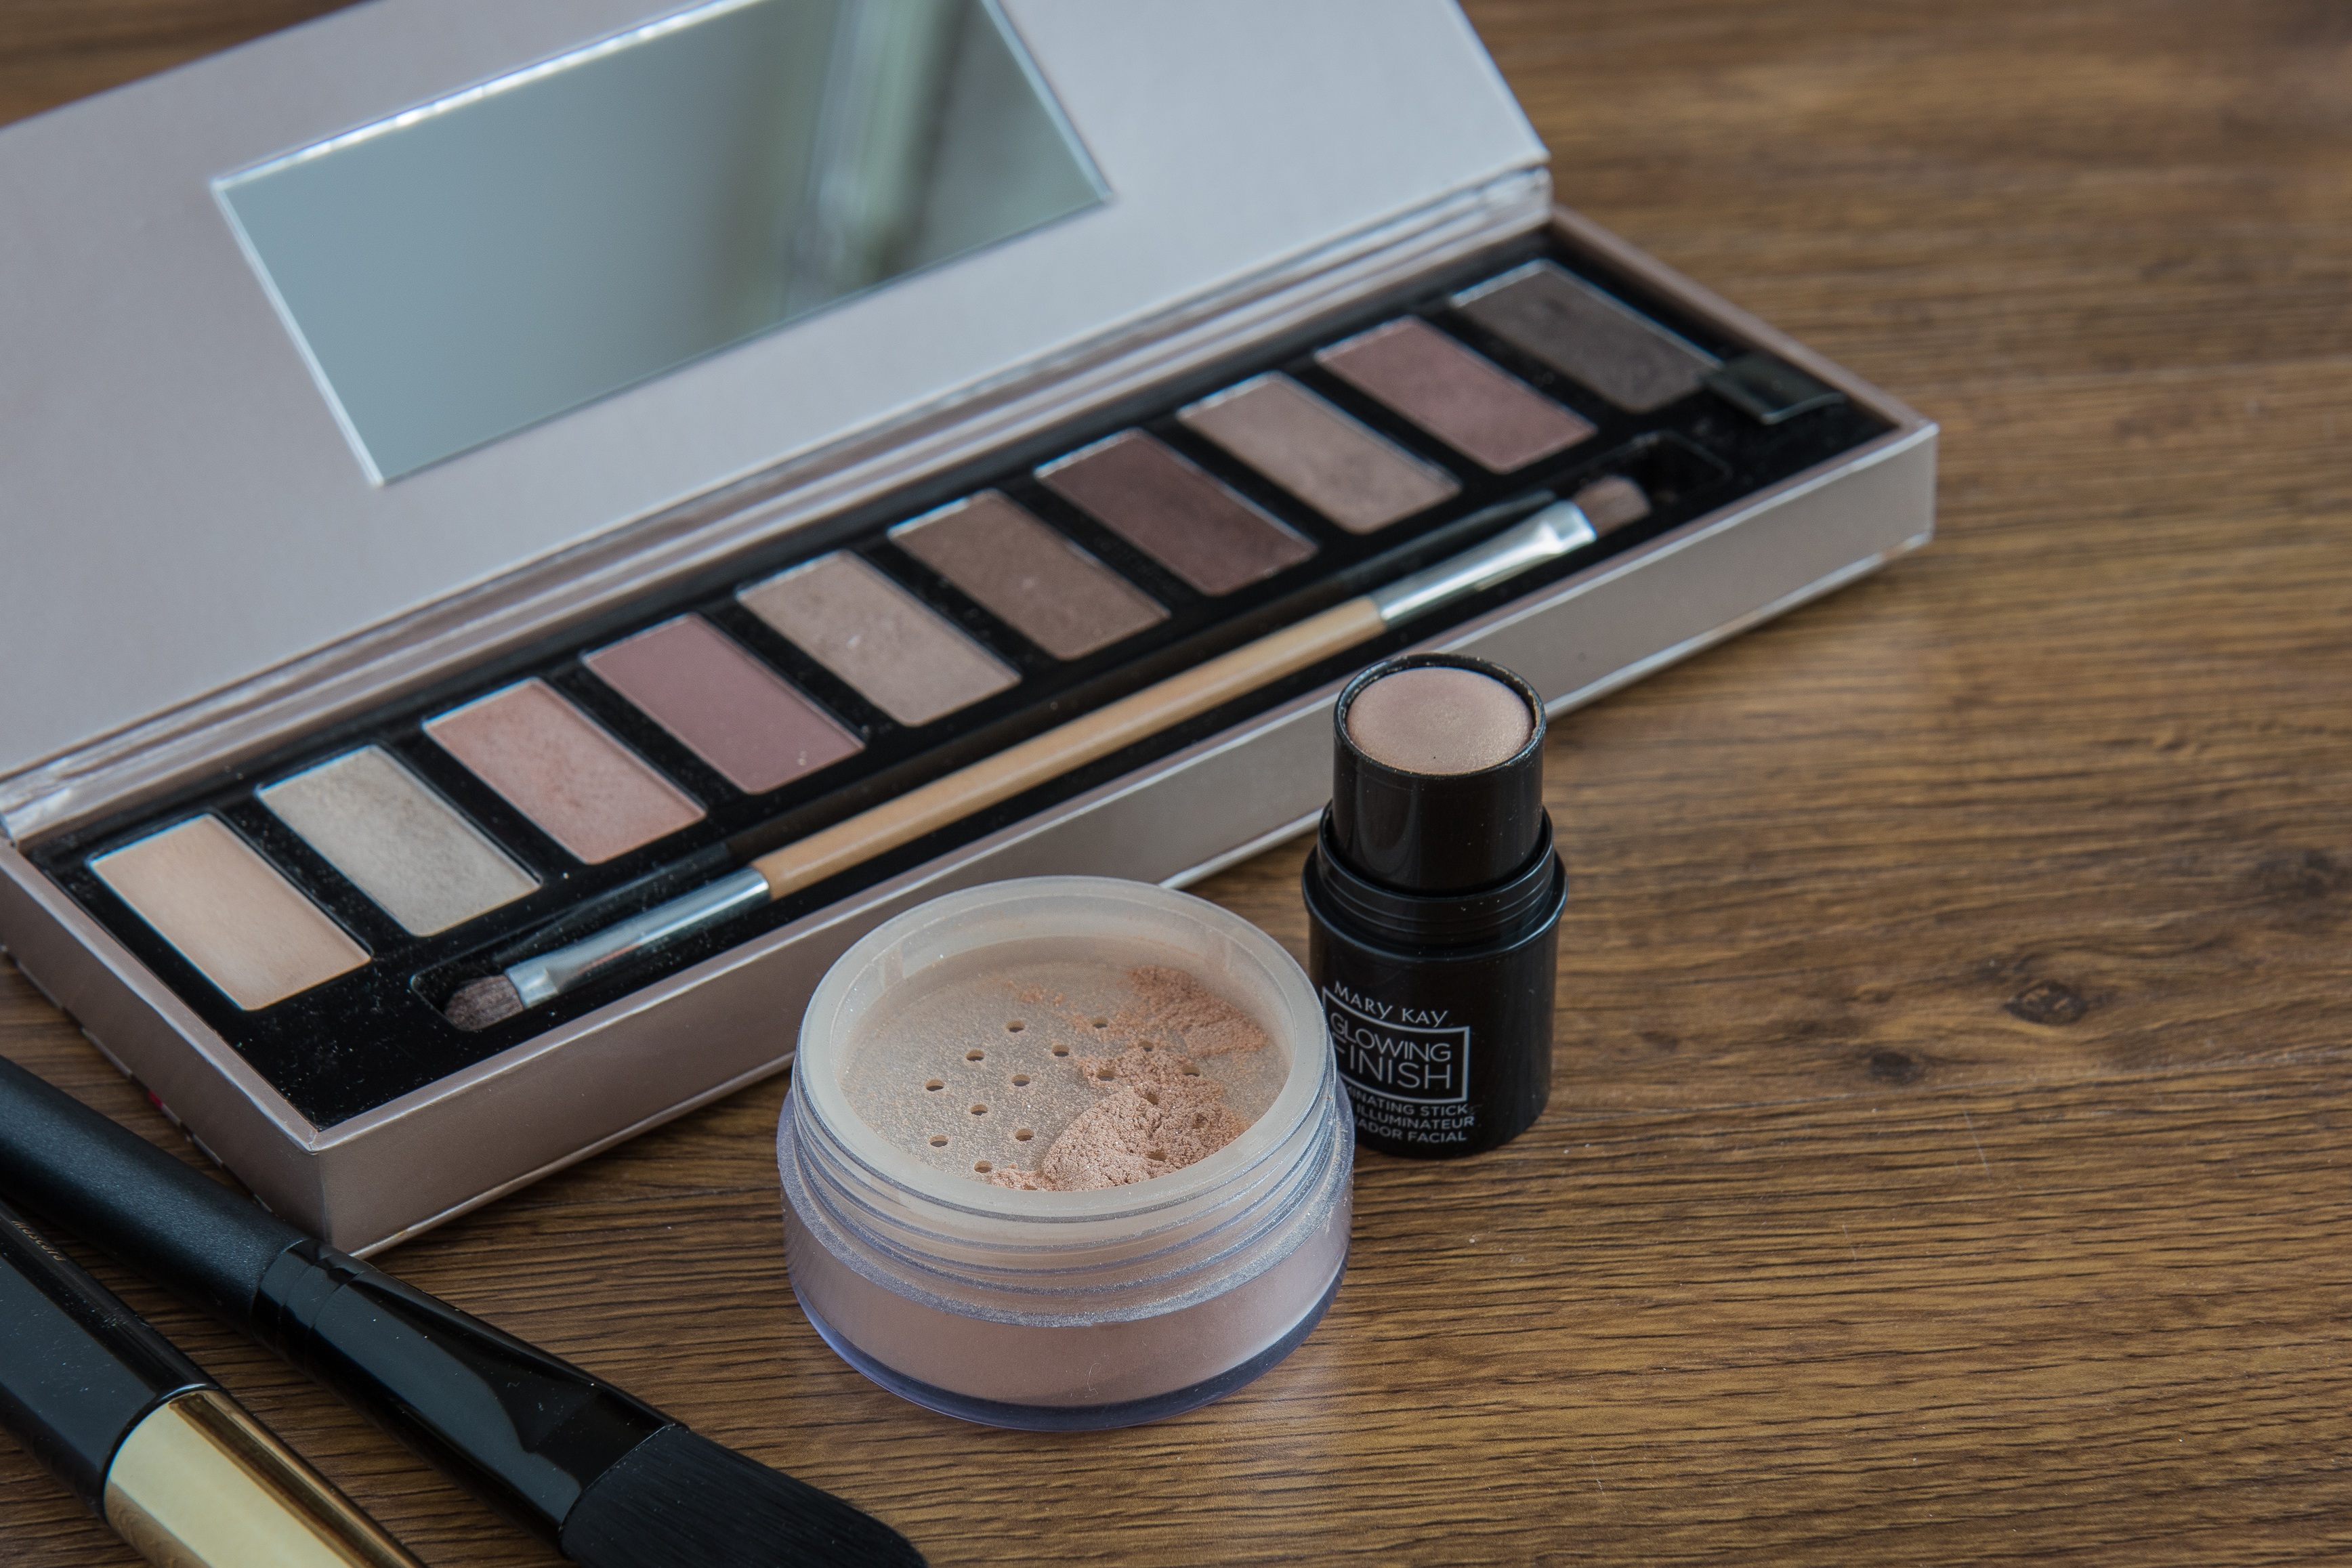
brown, colorful, powder, makeup, human body, shadows, eye, beauty, organ, cosmetics, eyeshadow, eye shadow, cosmetic, the palette, rearview mirror, corrector